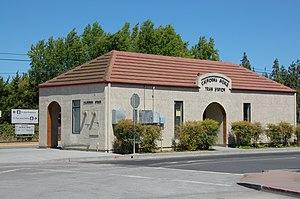
Gare Caltran de California Avenue, à Palo Alto, en Californie (États-Unis).